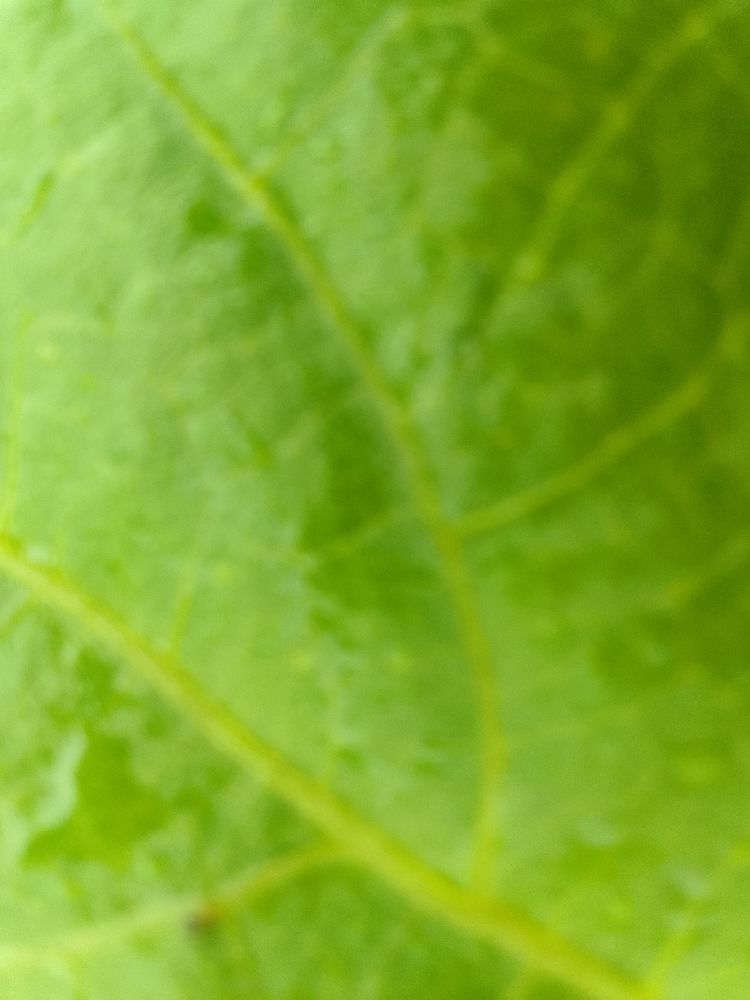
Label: healthy